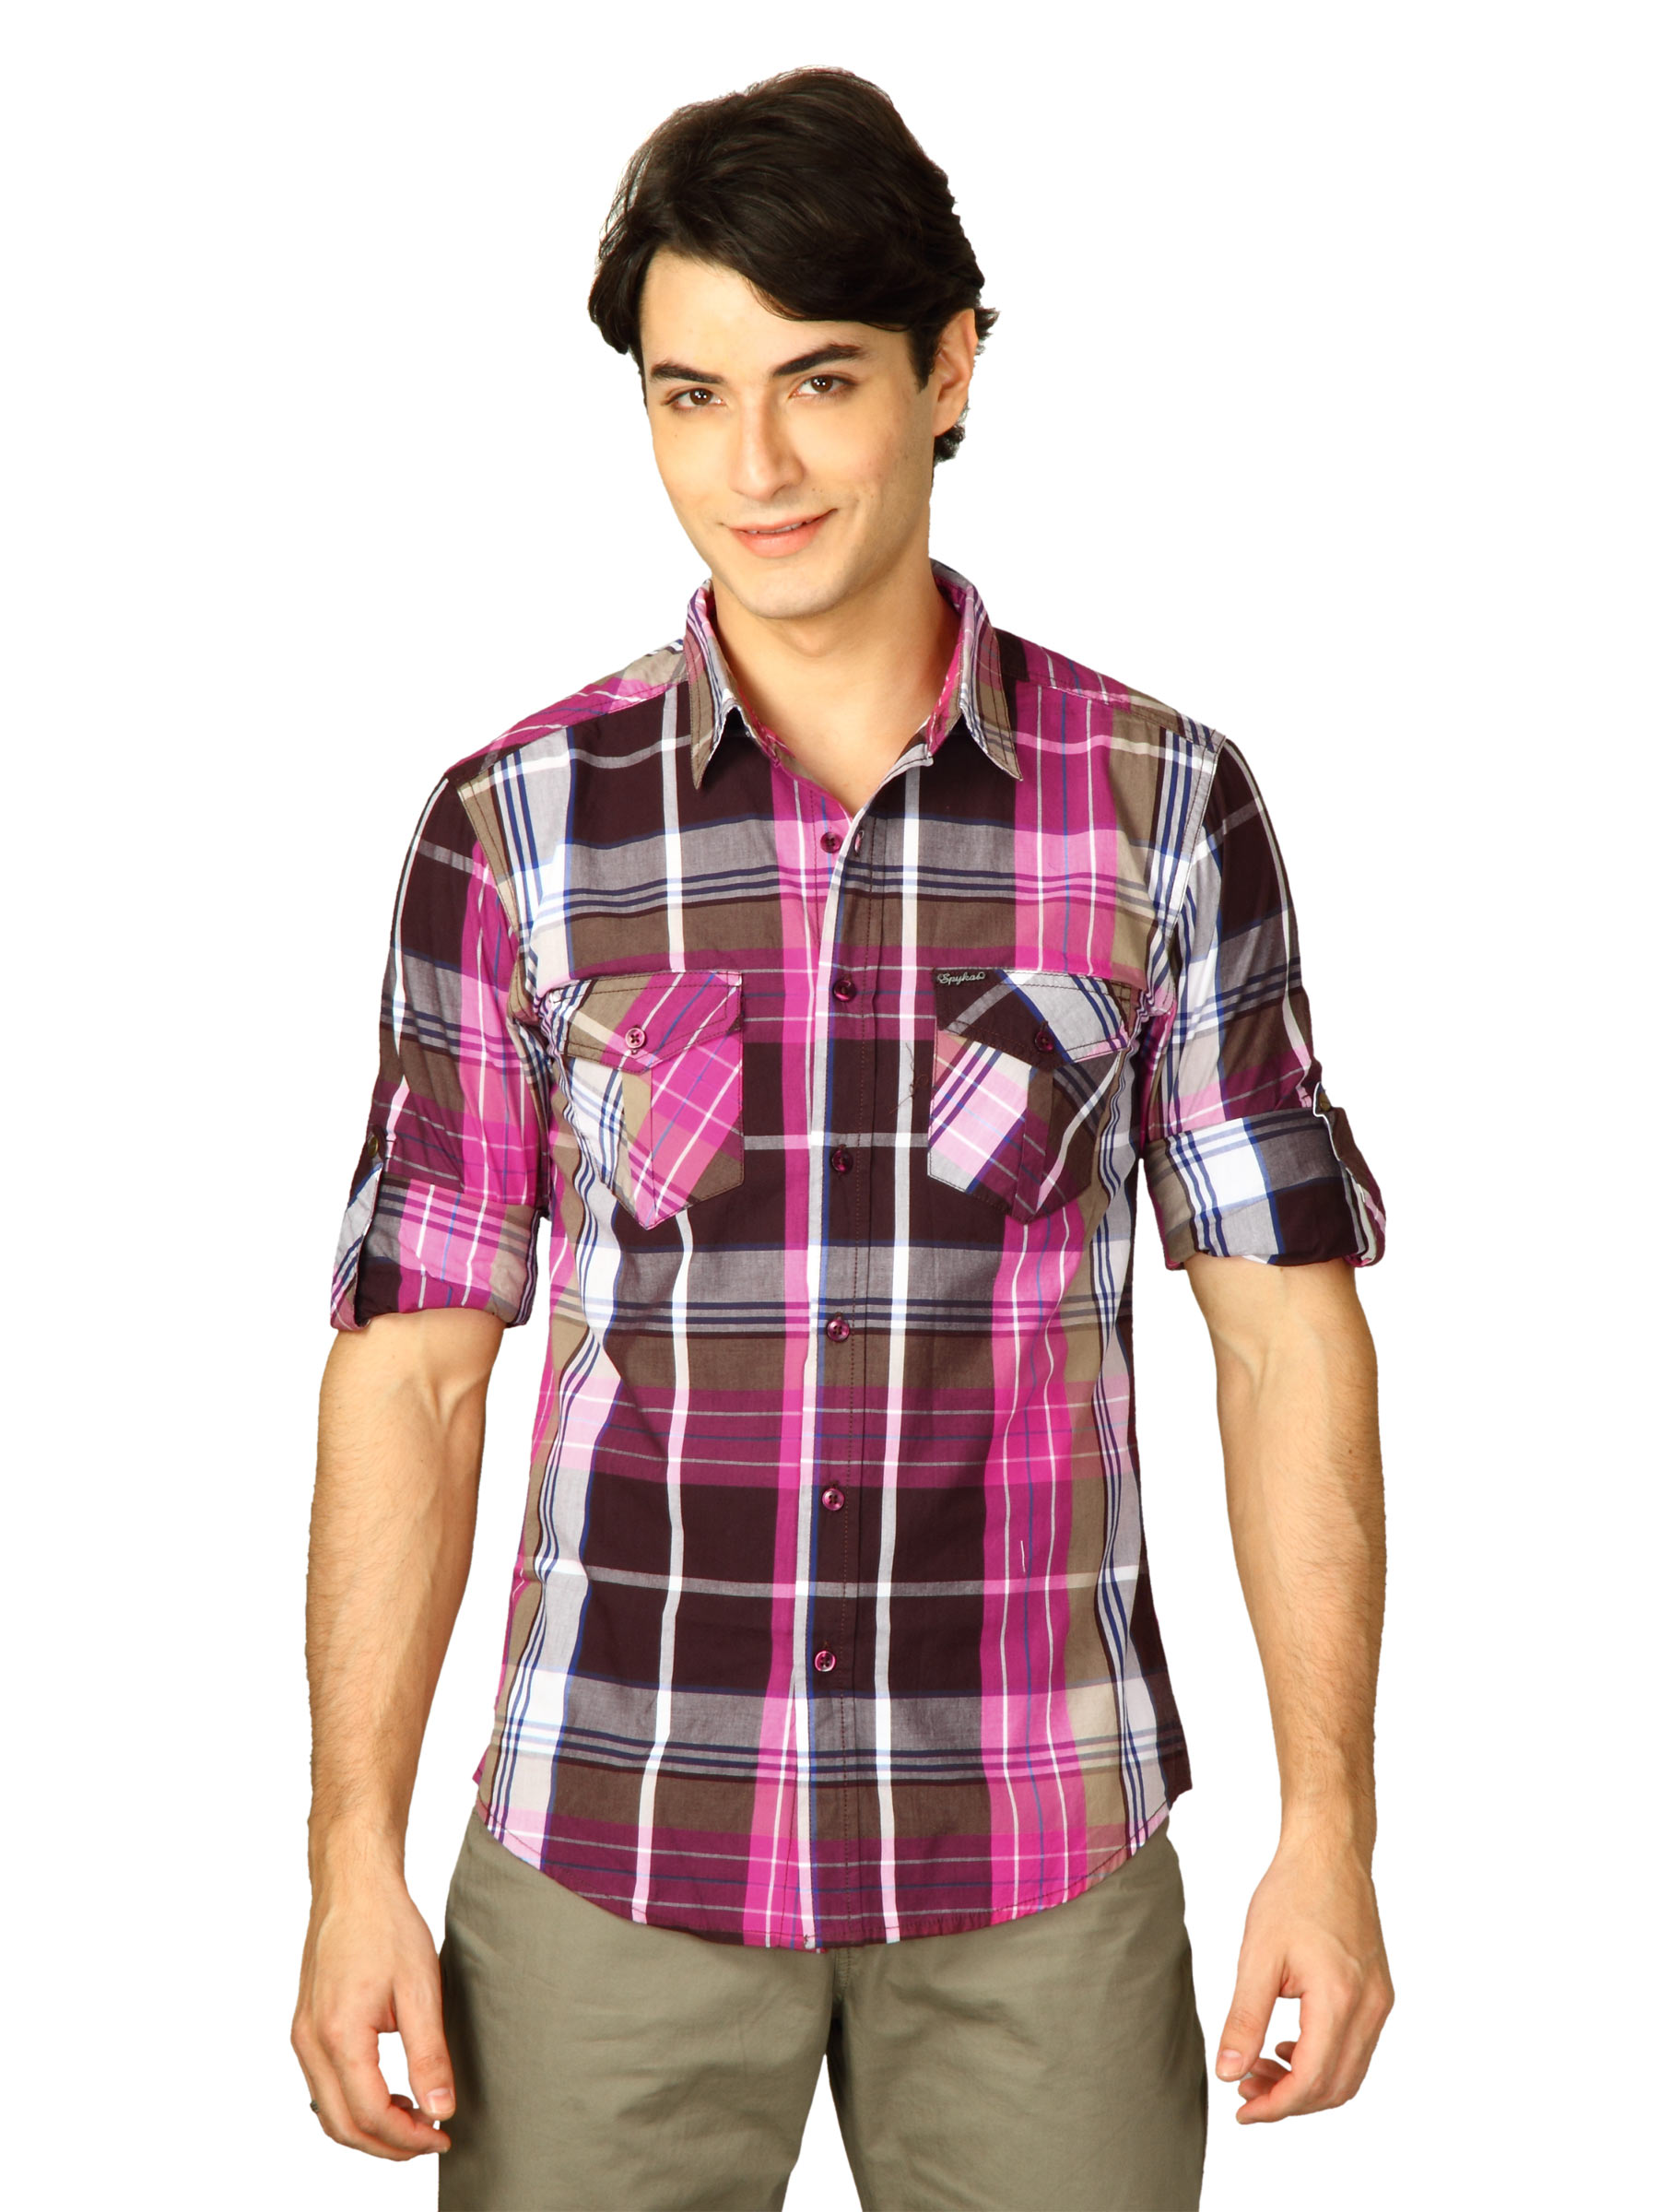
Spykar Men Ranger Pink Shirt
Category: Apparel / Topwear / Shirts
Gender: Men
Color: Pink
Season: Fall 2011
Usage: Casual